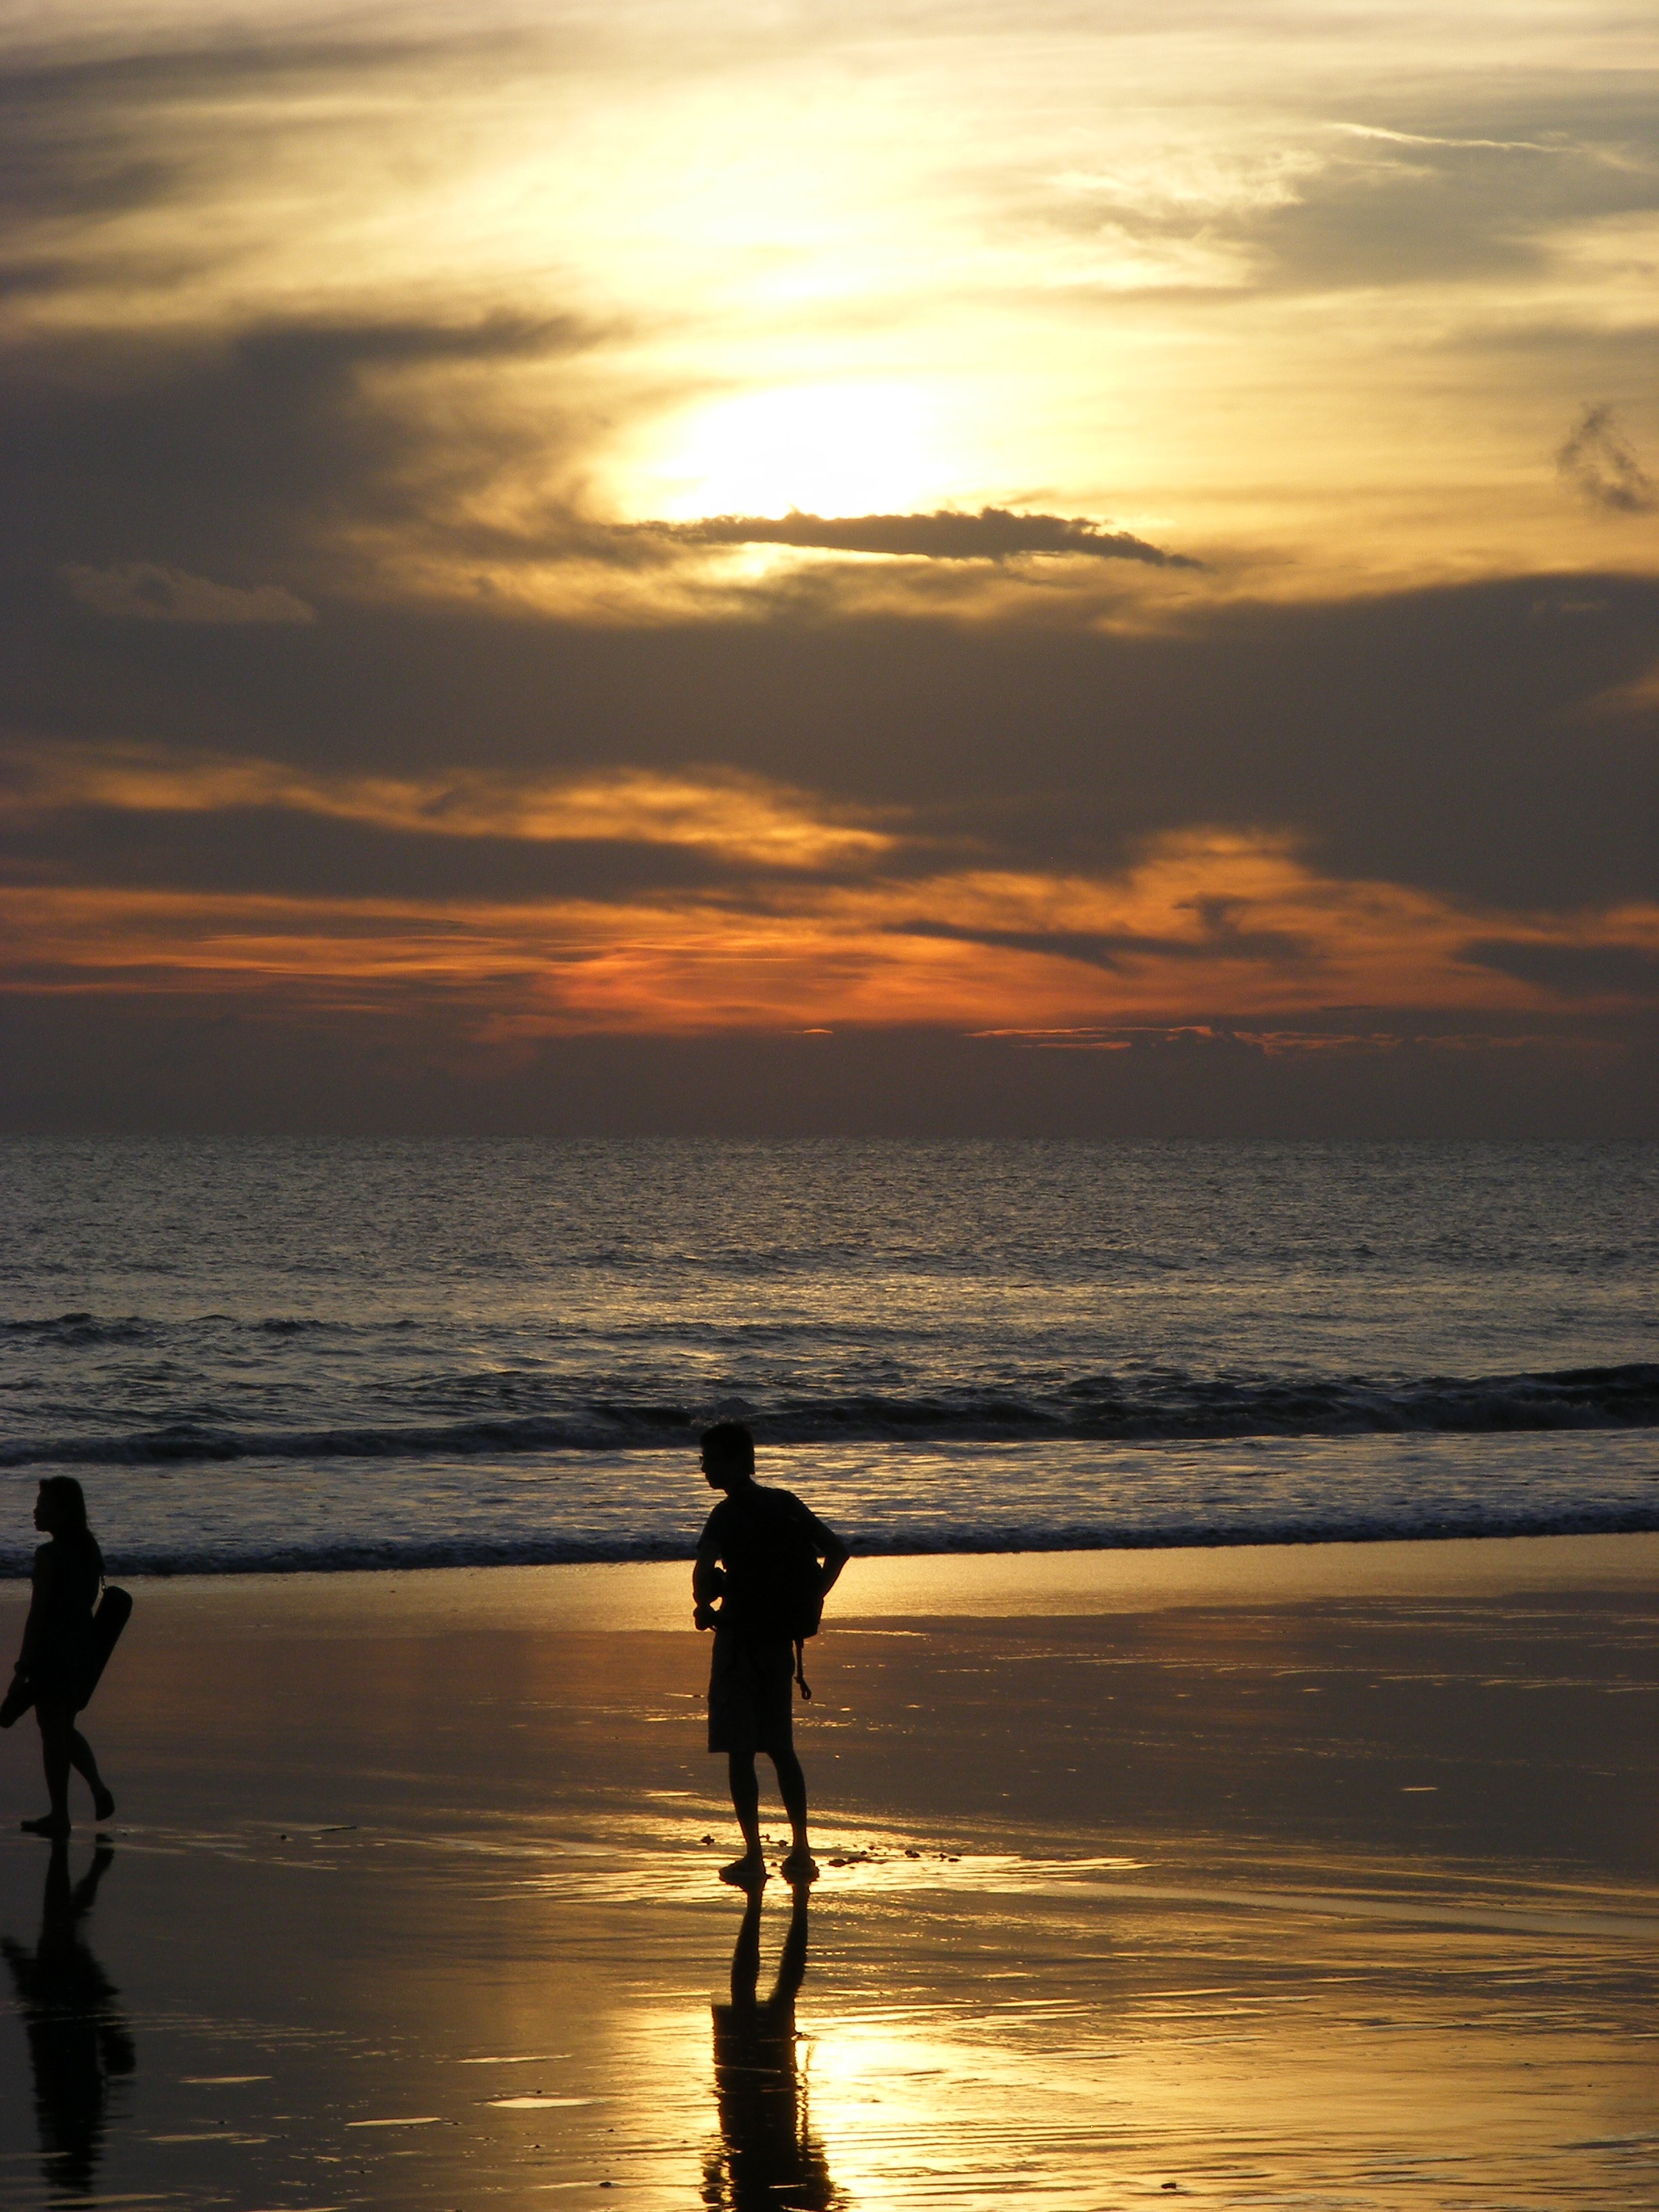
beach, sea, coast, ocean, horizon, silhouette, cloud, sky, sun, sunrise, sunset, sunlight, morning, shore, wave, dawn, dusk, evening, reflection, body of water, bali